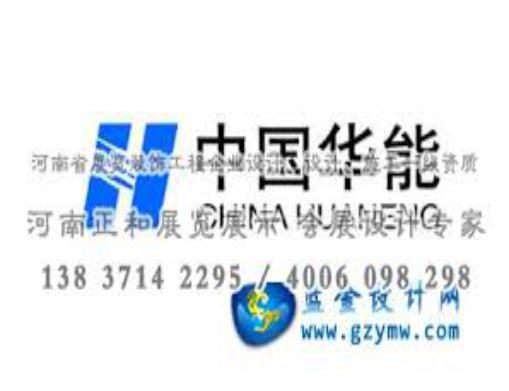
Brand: HuaNeng
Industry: Others